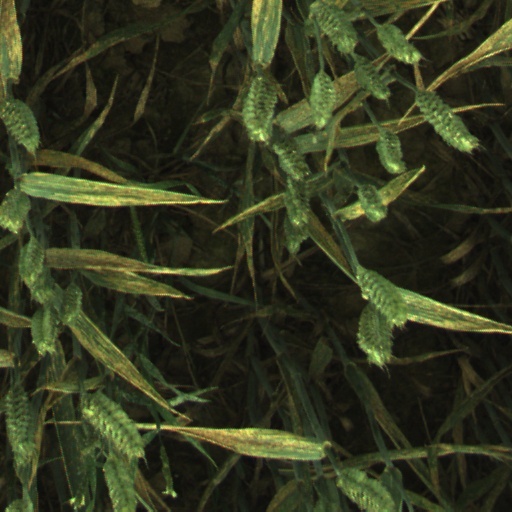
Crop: wheat